Amanda's

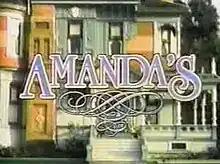

Amanda's (also known as Amanda's by the Sea) is an American sitcom television series based on the 1970s British sitcom "Fawlty Towers" that aired on ABC from February 10 to May 26, 1983. The series starred Bea Arthur as Amanda Cartwright, who owns a seaside hotel called "Amanda's by the Sea" and was Arthur's first return to series television since her sitcom "Maude" ended in 1978.